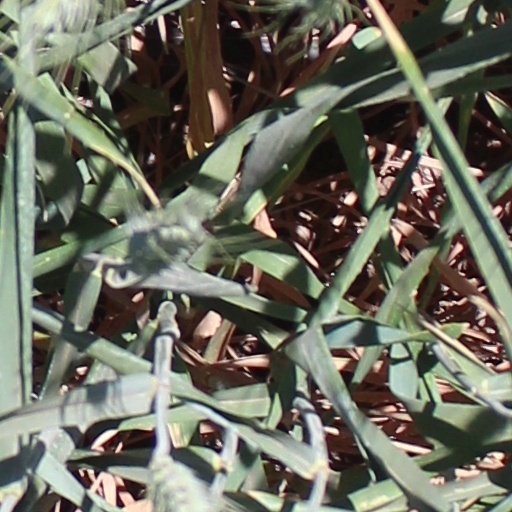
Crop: wheat